Nethertown railway station

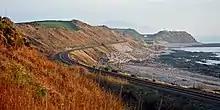
The Cumbrian Coast Line, heading north towards Whitehaven.

The station was opened on 19 July 1849 by the Whitehaven and Furness Junction Railway when it opened the line between and .